Clunes, Victoria

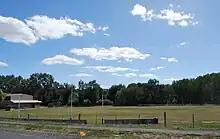
Clunes Football Ground, home of the Clunes Magpies

In March 1850, a party of four, including Cameron and his friend William Campbell MLA, found traces of gold on his station. The discovery initially was kept secret as it was feared that announcing it would be detrimental to the Clunes run.